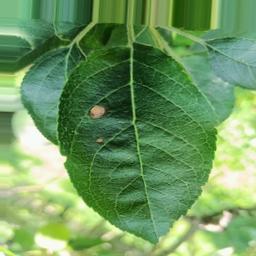
Label: Alternaria